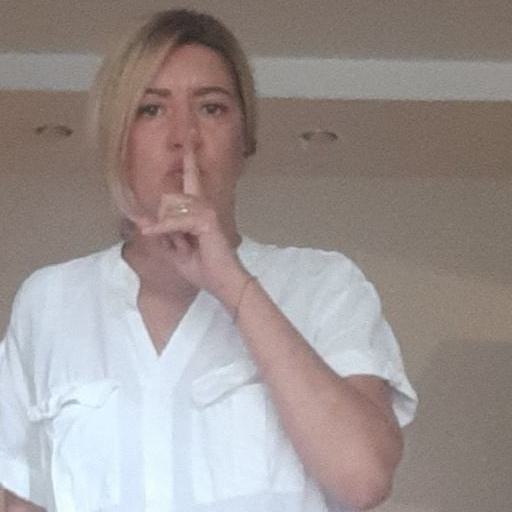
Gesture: mute